Bedford CF

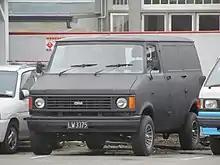
1984 CF series 2

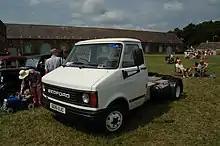
The Bedford CF was produced in many versions, including semi-trucks (as seen here) and pickup trucks

In 1984 the CF was renamed CF2 and basically only received mechanical upgrades. The diesel engines remained the 2.3 (with the 2.0 available in continental Europe) but the old Vauxhall slant fours were replaced by a , version of the Opel CIH four cylinder.